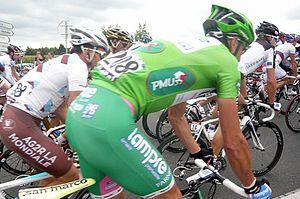
Alessandro Petacchi avec le maillot vert sur le Tour 2010
Alessandro Petacchi est un coureur cycliste italien né le 3 janvier 1974 à La Spezia, sur la côte ligurienne. Surnommé Ale-Jet, il est l'un des meilleurs sprinteurs de sa génération et compte à son palmarès, fin 2014, 184 victoires dans les courses du calendrier officiel de l'UCI dont un Milan-San Remo, un Paris-Tours et 48 étapes de grands tours. La plupart de ses victoires ont été acquises dans les épreuves à étapes où il a appliqué avec succès la technique « du train » mise au point pour Mario Cipollini lors des sprints de fin d'étapes. Le 23 avril 2013, il décide de mettre un terme à sa carrière cycliste après avoir remporté 183 victoires professionnelles avant de revenir en août dans la formation belge Omega Pharma-Quick Step pour épauler Mark Cavendish et Tom Boonen dans les sprints puis en 2015 au sein de l'équipe Southeast. Il annonce le 13 juin 2015 mettre un terme à sa carrière cycliste.